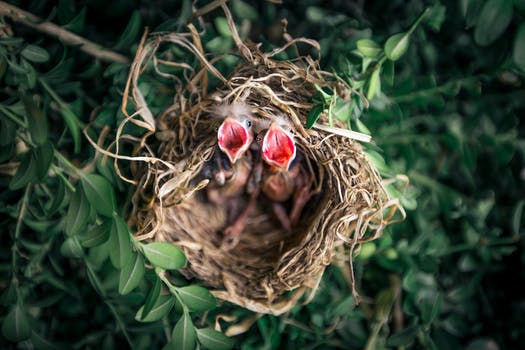
Label: No Watermark